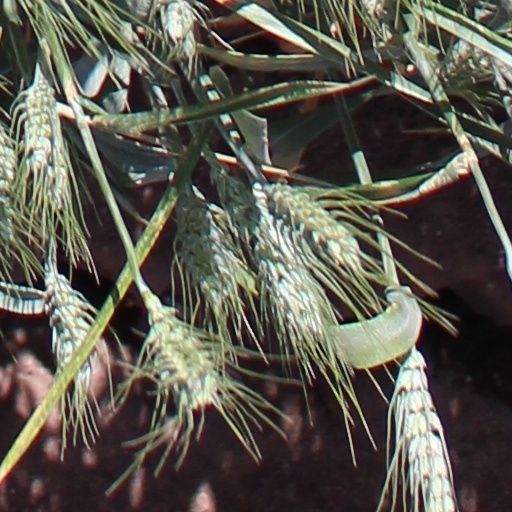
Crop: wheat